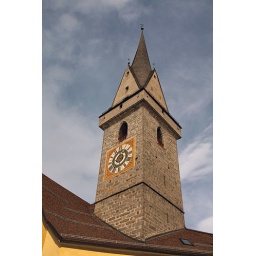
clock tower in downtown Brunico